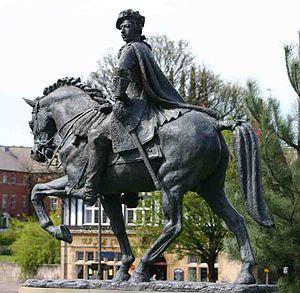
Le Clan MacInnes est un clan écossais des Highlands. Il ne comporte actuellement pas de chef, et est donc considéré comme un clan « armigerous ».